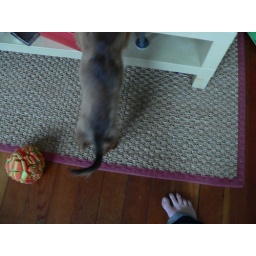
the challenge is how to get the bottle from under the coffee table